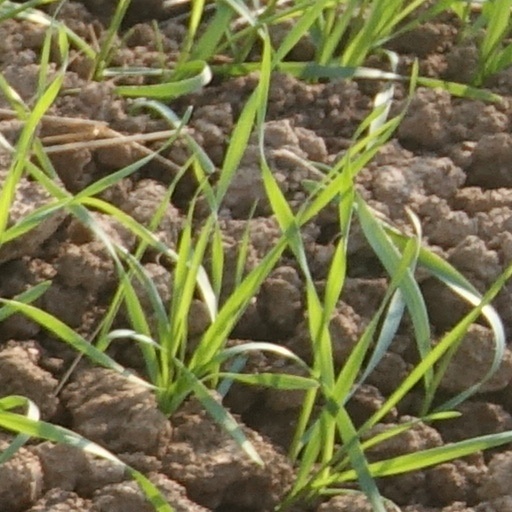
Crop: wheat